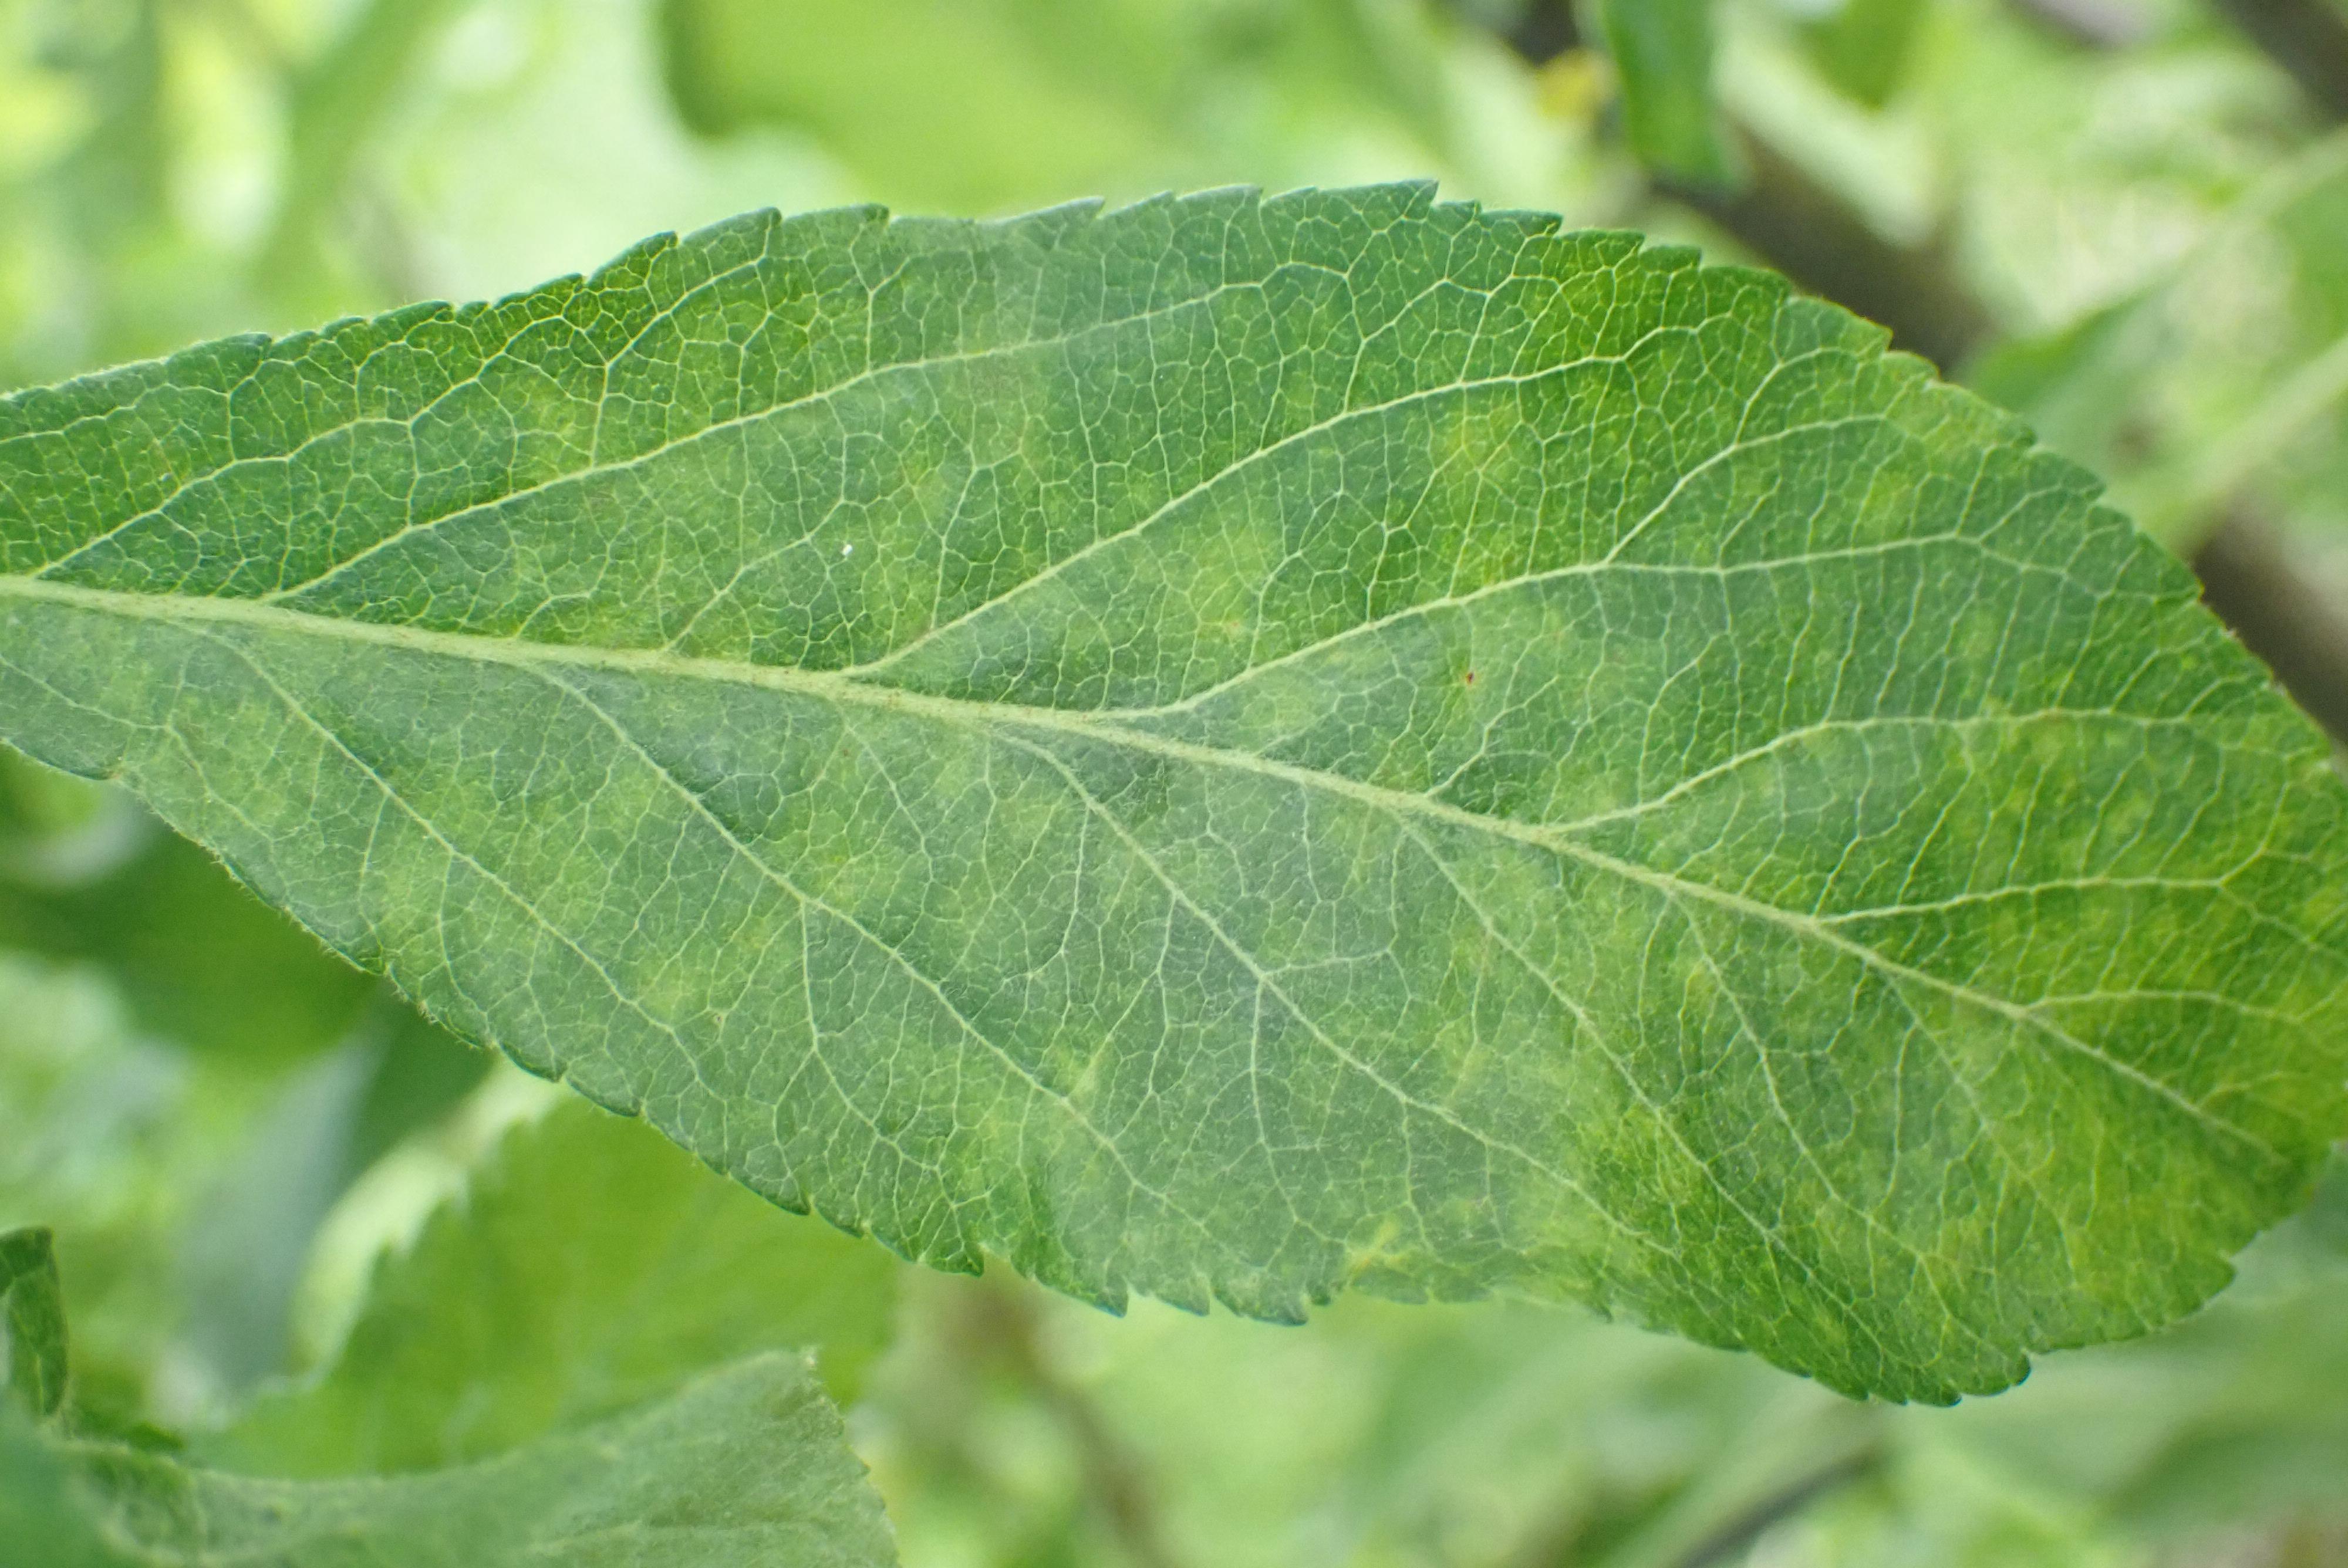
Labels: scab